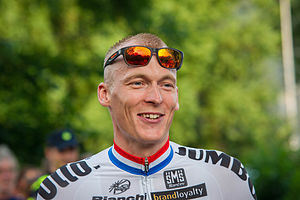
Robert Gesink
Robert Gesink er en hollandsk professionel cykelrytter, som kører for det professionelle cykelhold LottoNL-Jumbo